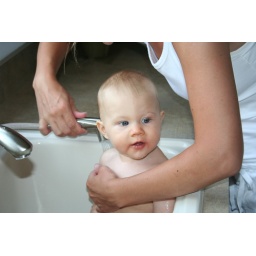
A bath in the kitchen sink was a necessity after the watermelon. Worked like a charm. June 07